Leslie Cole (artist)

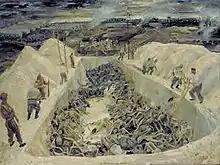
"Death pits at Bergen-Belsen" (1945)

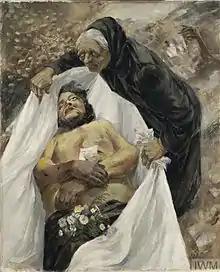
"Mother Mourning the Death of a Village Priest" (1945) (Art.IWM ART LD 5042)

In 1943 Cole was awarded his first full-time WAAC commission and went on to become one of the Committee's most productive artists. In May 1943, after many delays, he went to Malta where he observed the end of the German siege of the island. As well as depicting the impact of the siege on the civilian population, Cole took part in Operation Corkscrew, the Allied action to recover the island of Pantelleria. Cole returned to Hull in November 1943 and taught there until July 1944 when he was given his second WAAC commission. He went to France and spent time with the Royal Marines in Normandy before moving to Cairo in December 1944 and then onto Greece the next month. In Greece, he painted several scenes of violence as the ELAS resistance movement fought other factions after the German withdrawal.